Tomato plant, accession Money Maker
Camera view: tilt-top (135 deg); turntable rotation: 0 degrees
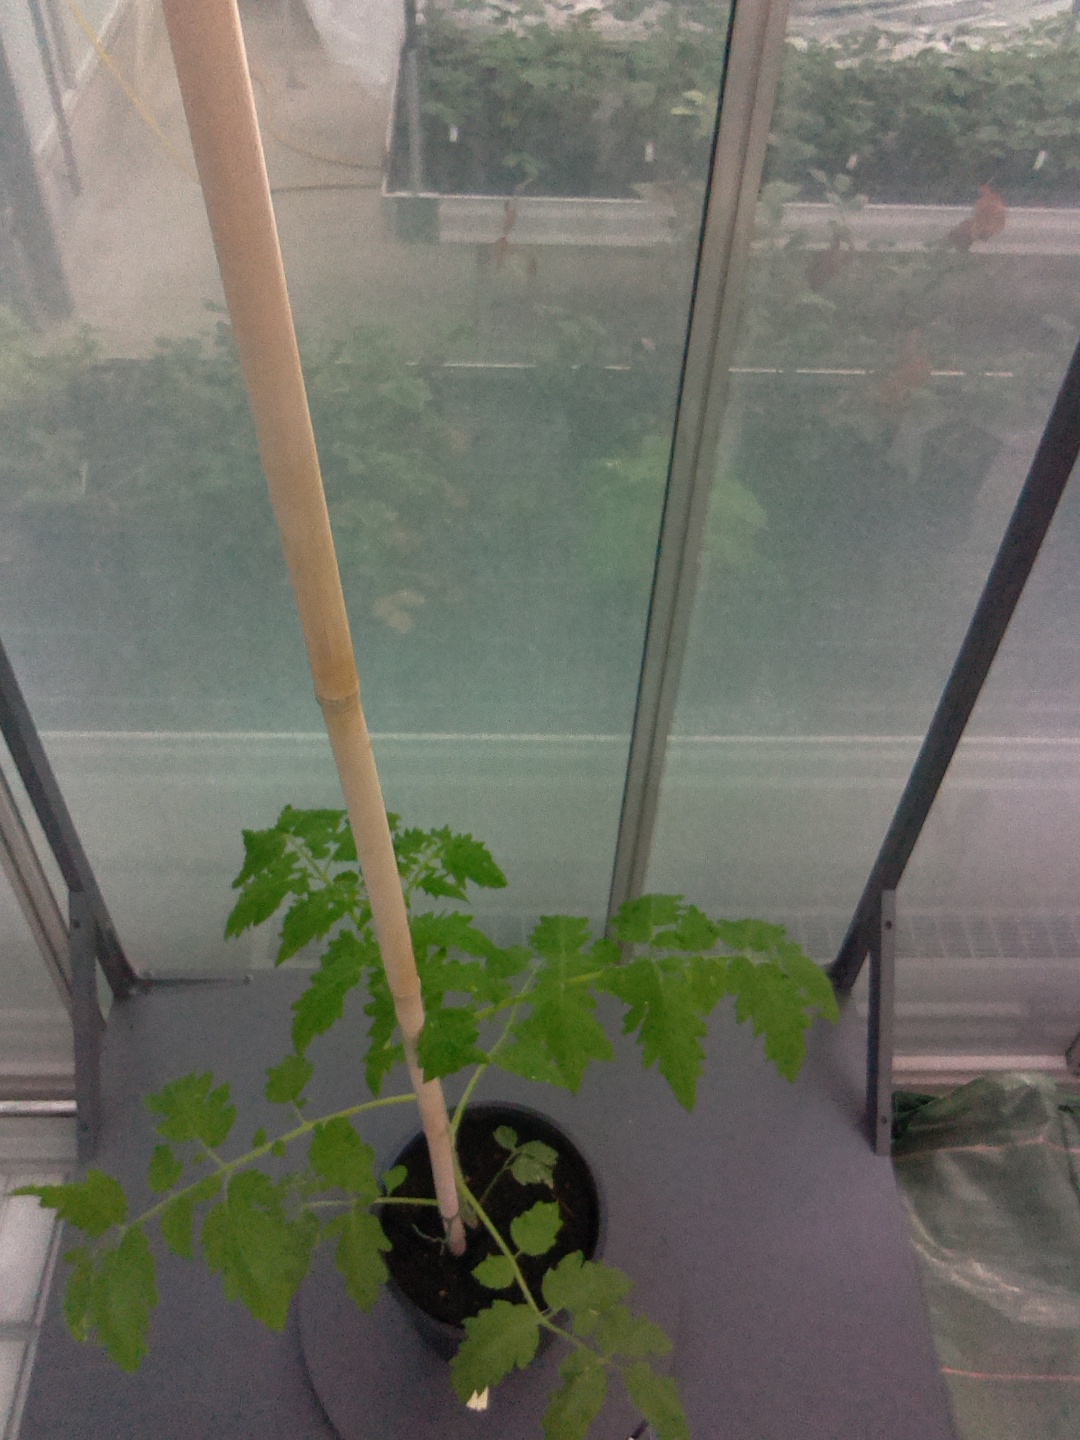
BBCH growth stage 15: 10 of true leaves visible